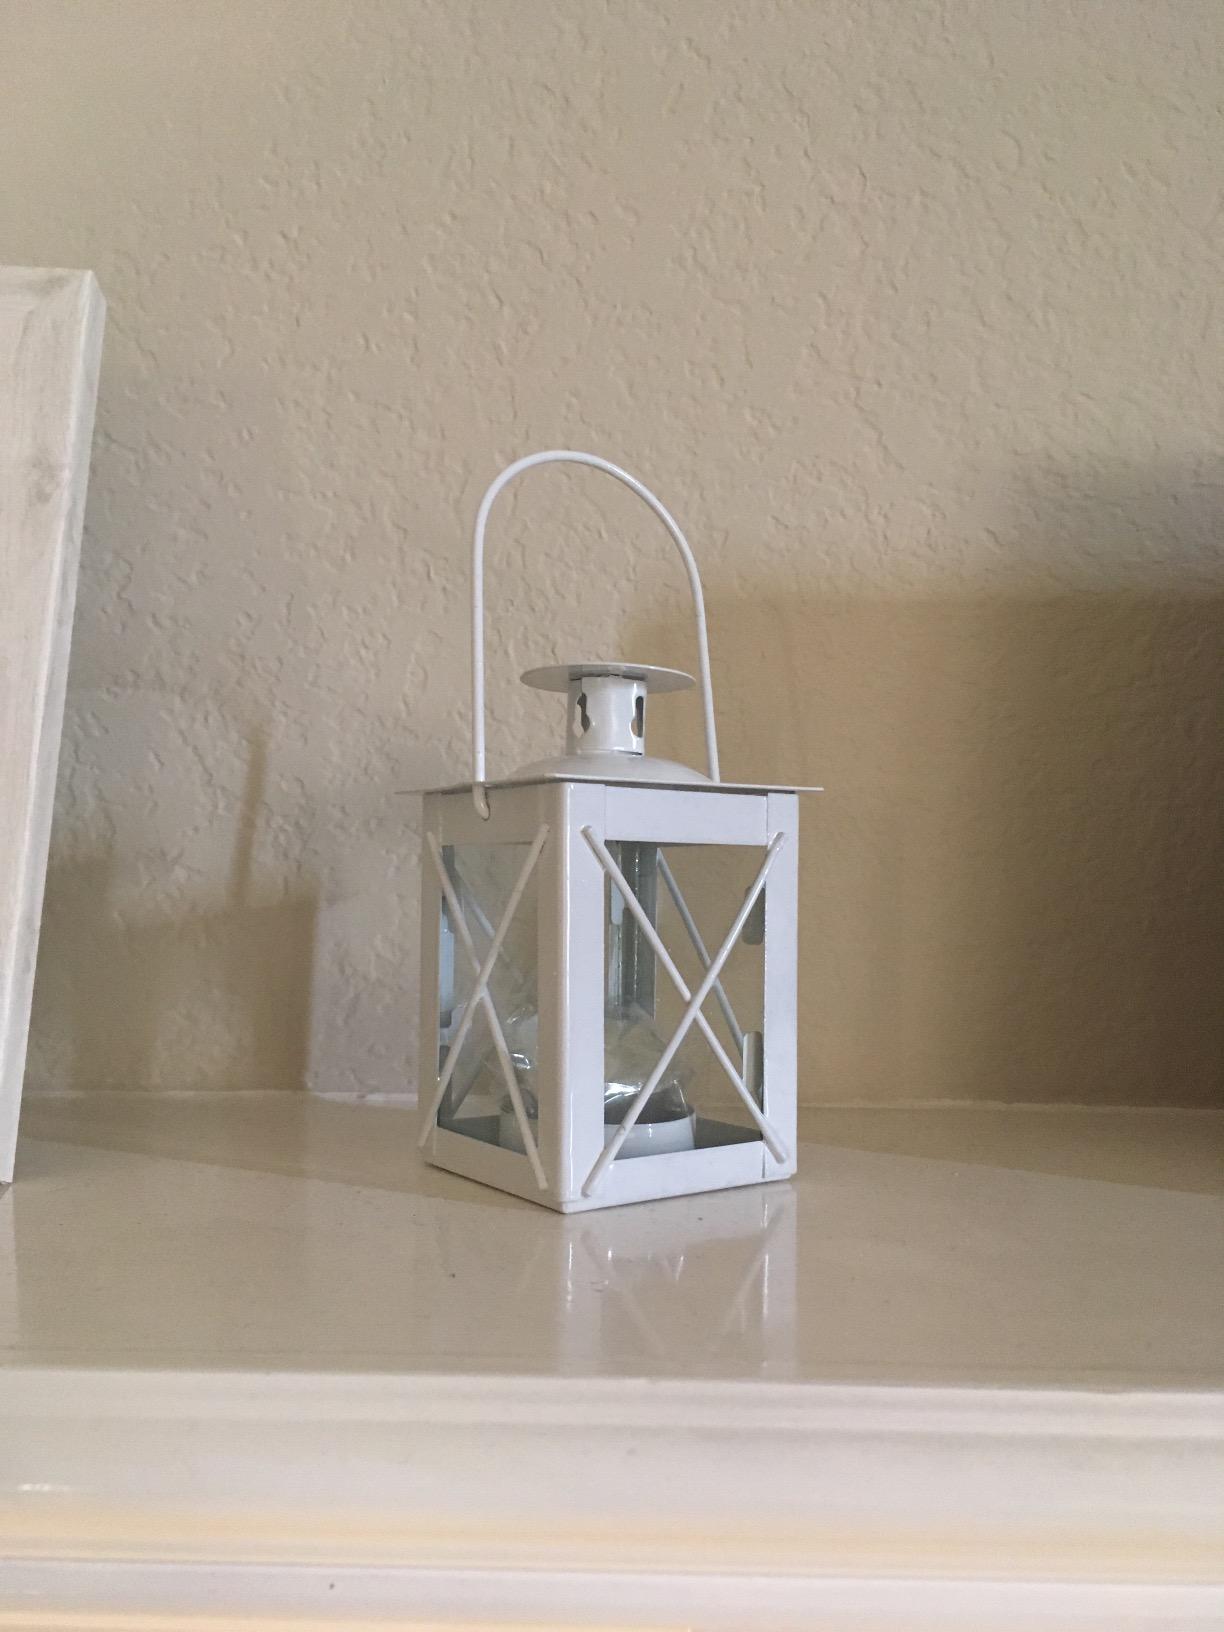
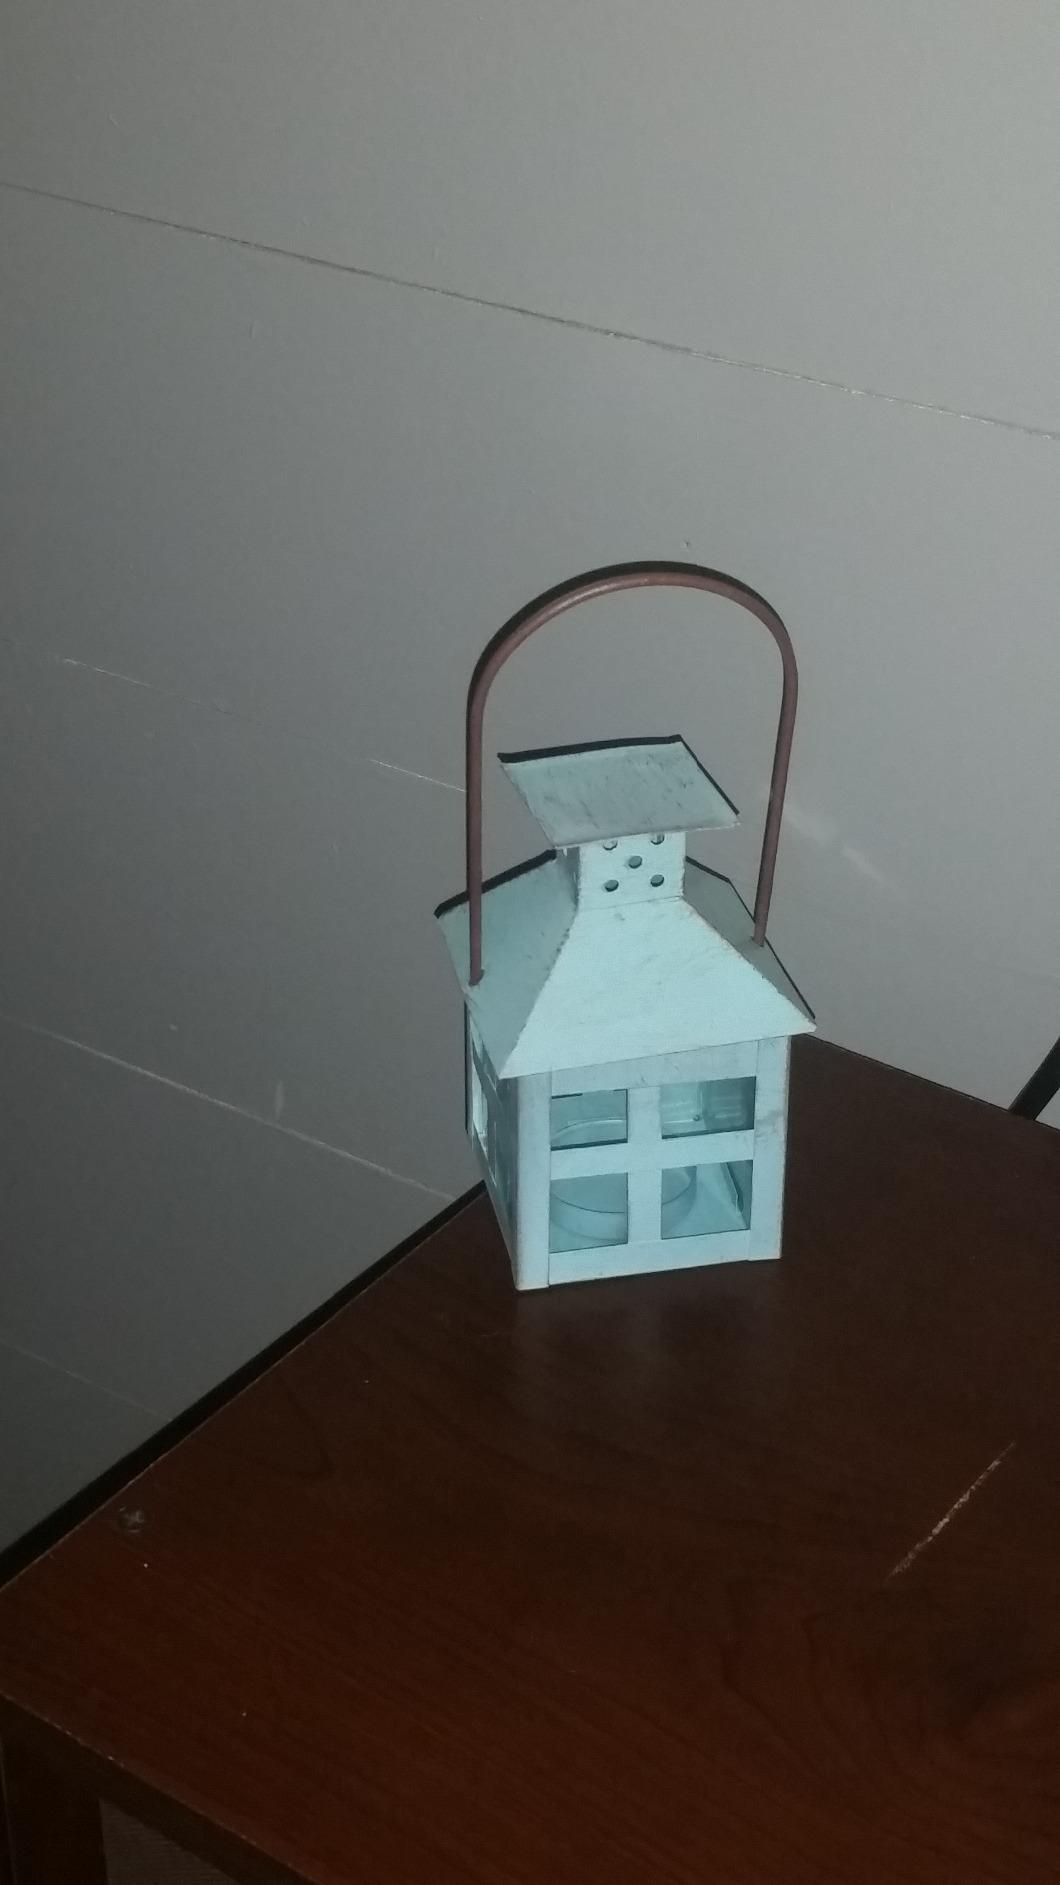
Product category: lantern
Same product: no